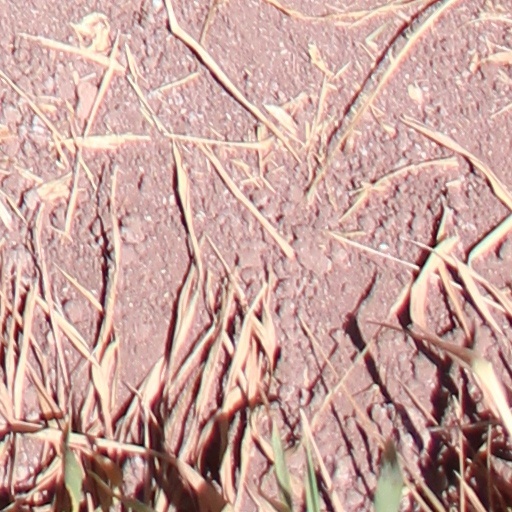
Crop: wheat